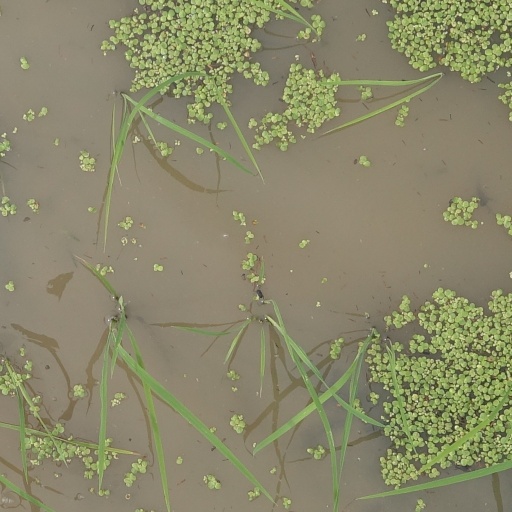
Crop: rice